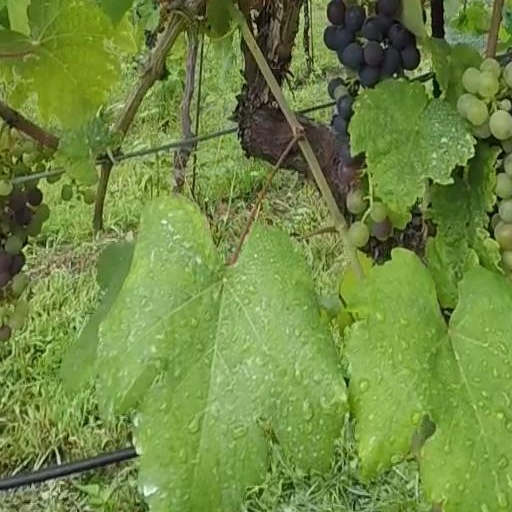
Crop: grape